Prague Postal Museum

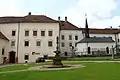
The Vyšší Brod branch

The Prague Postal Museum, Prague, Czech Republic, was established in 1918 by the Czechoslovak Ministry of the Post and Telegraph. The ministry was in charge of the museum until the end of 1992. With the fall of Communism in Czechoslovakia and the subsequent peaceful dissolution of the state the collections of the museum were split into Czech and Slovak parts. The Czech museum belongs to the state-owned company Czech Post. Since 1988 it is housed in the restored building of , a Cultural monument of Czech Republic, id number 40042/1-1189.